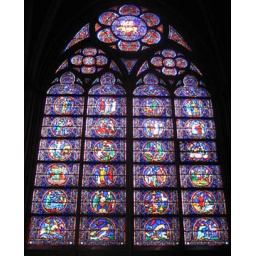
Another stained glass window in Notre Dame.